Caledonian Railway 264 Class

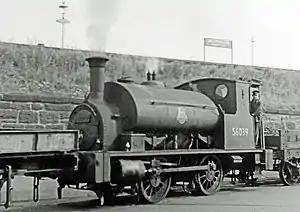
264 Class loco 56039 shunting at Whiteinch Glasgow in 1958. Built in 1885 as CR 269, later LMS 16039 and BR 56039. Note converted wagon acting as coal tender.

The Caledonian Railway 264 and 611 classes were locomotives designed by Dugald Drummond and built by Neilson and Company in 1885. Later examples were built at St Rollox Works under the direction of John F. McIntosh in 1895, 1900, 1902 and 1908.